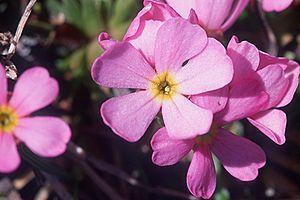
L'androsace carnée ou androsace couleur de chair est une espèce de plantes herbacées de la famille des Primulaceae.